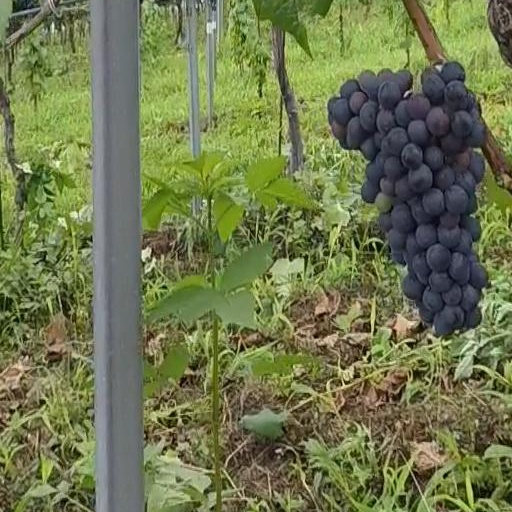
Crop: grape